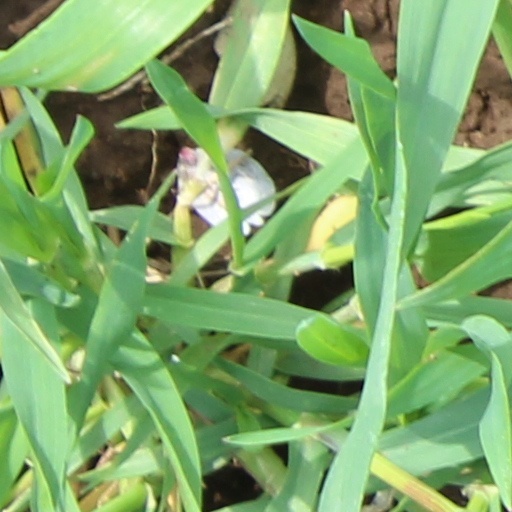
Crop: wheat